Mule ramp

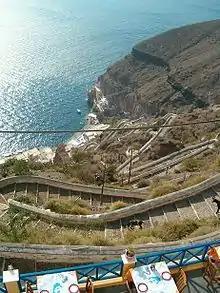
Mule ramp in Fira, Santorini, Greece

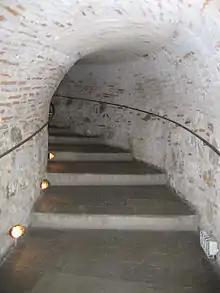
Mule ramp in the White Tower of Thessaloniki, Greece

A mule ramp, or horse ramp, is a very gently sloping ramp that can be negotiated by pack animals. Originally, mule ramps were used in steep terrain in the open countryside. They usually have steps.